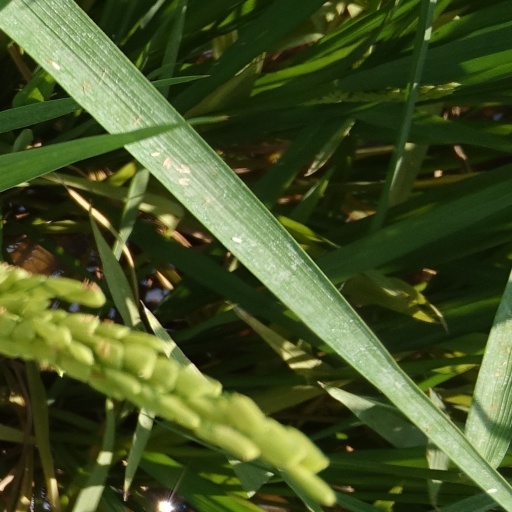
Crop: rice